On the Night of the Fire

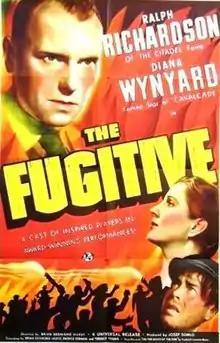

On the Night of the Fire, released in the United States as The Fugitive, is a 1939 British thriller film, directed by Brian Desmond Hurst and starring Ralph Richardson and Diana Wynyard. The film is based on the novel of the same name by F. L. Green. It was shot on location in Newcastle upon Tyne and was released shortly after the outbreak of World War II. It is regarded as an early example of British film noir, with the kind of subject matter and filming style which fell completely out of favour during the war years – when British studios felt that cinemagoers would want either light entertainment and escapism or topical patriotic propaganda pieces – and would not be taken up again until the later 1940s.